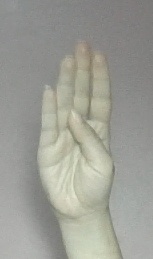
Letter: kaaf